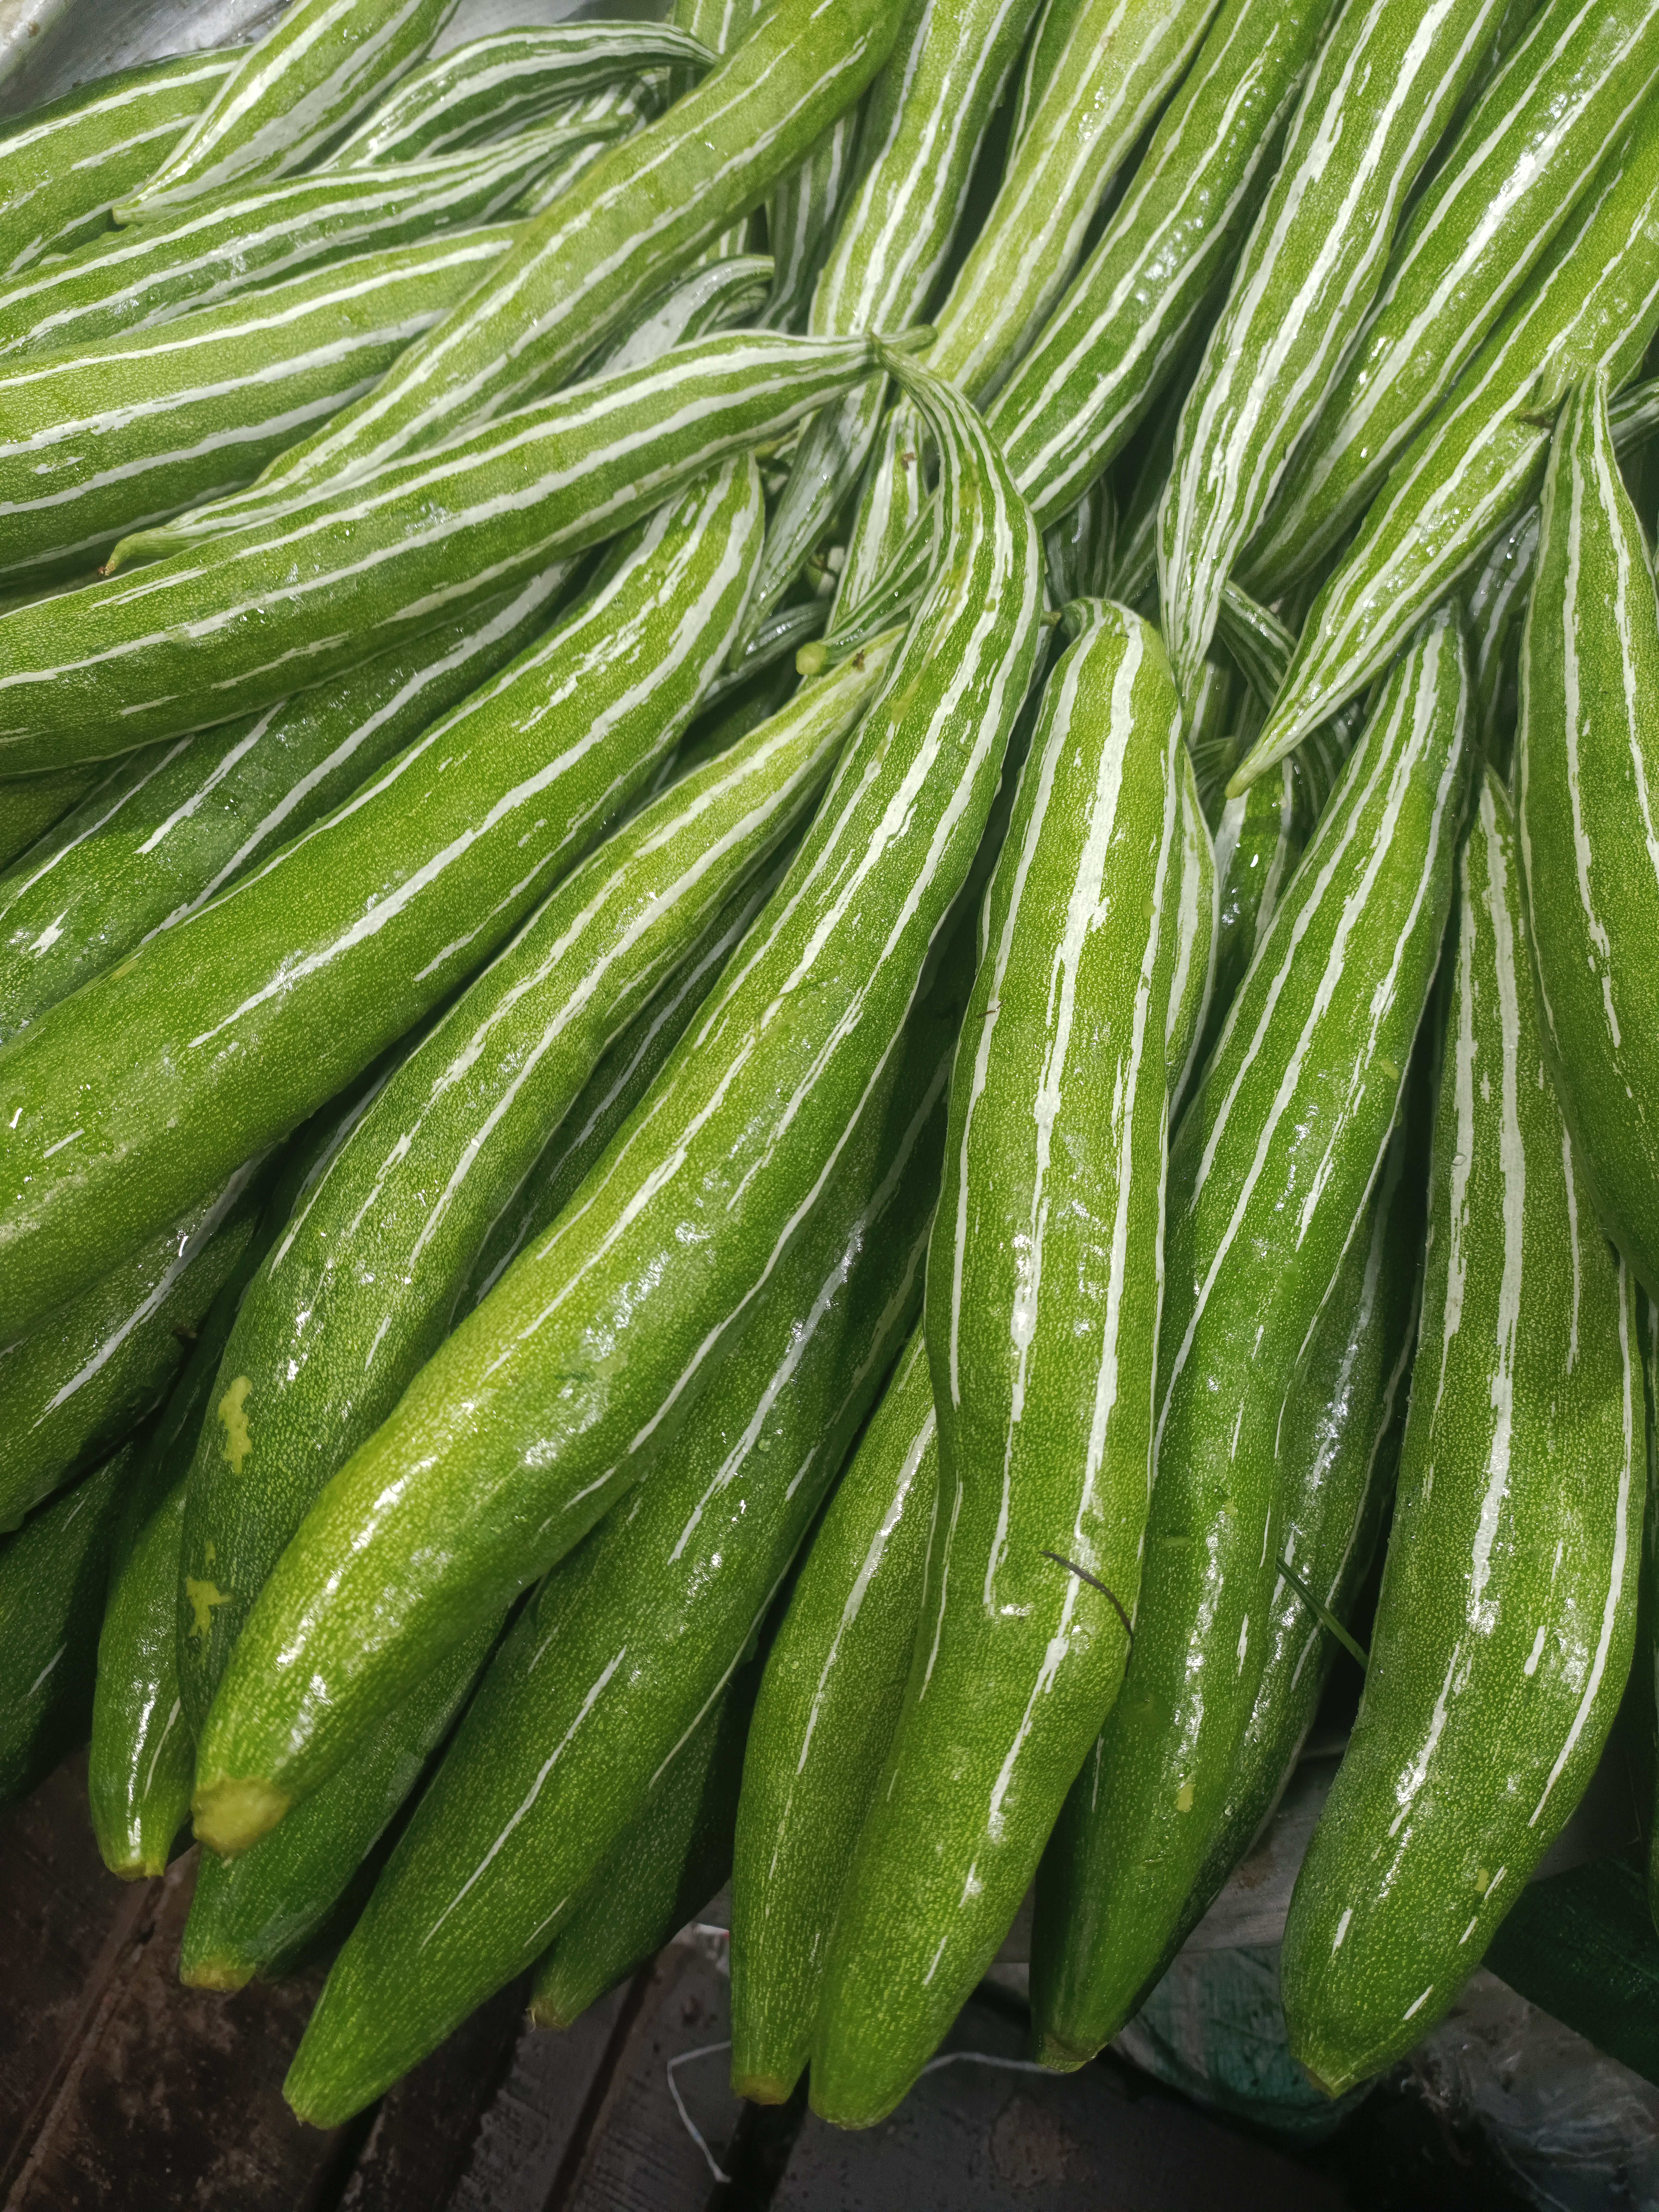
Label: Trichosanthes cucumerina